Czech and Slovak pavilion

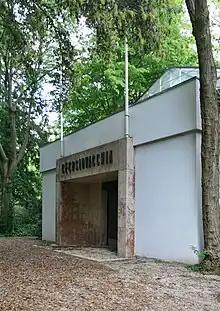
The pavilion in 2010

The Czech and Slovak pavilion houses the national representation of the Czech Republic and Slovakia during the Venice Biennale arts festivals.